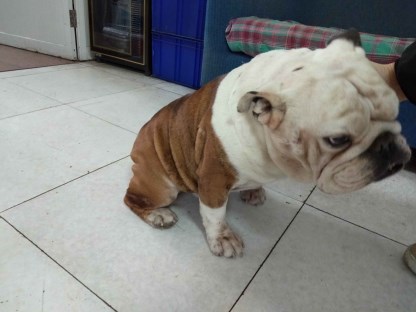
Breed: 1121-n000002-French_bulldog